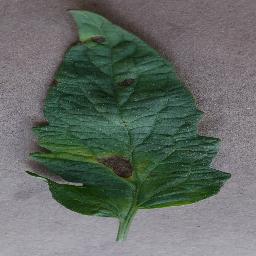
Label: Tomato___Early_blight